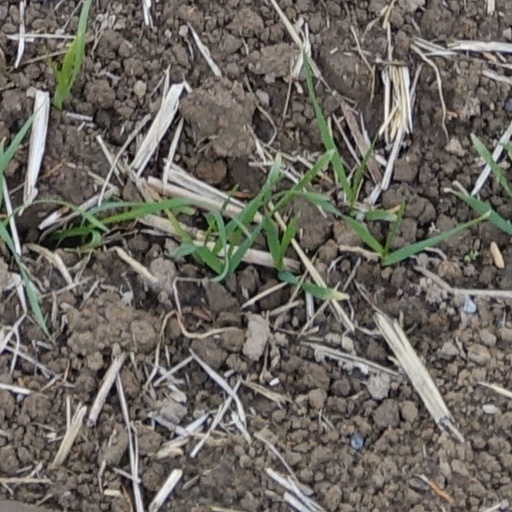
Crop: wheat